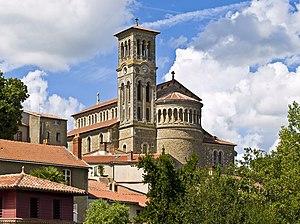
Eglise Notre-Dame, à Clisson, en Loire-Atlantique.
Cet article recense les monuments historiques en Loire-Atlantique, en France, répertoriés sur la base Mérimée.
La liste des églises de la Loire-Atlantique recense de la manière la plus complète possible les églises, cathédrales et basiliques situées dans le département français de la Loire-Atlantique.
L’église Notre Dame de Clisson fut à l'origine fondée par Olivier V de Clisson aux alentours des XIVᵉ et XVᵉ siècles. L'édifice actuel date des années 1887-1888, et est dû à l’architecte nantais René Michel Menard.